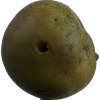
Label: pear